Abol Tabol

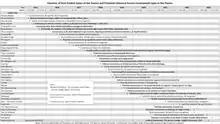
Timeline and brief explanations of historical events commented upon in the poems of Abol Tabol.

In analytical literature since 2017, the poems in "Abol Tabol" have been plotted on a timeline and compared with contemporaneous events, research having yielded plausible connections between historical events and the commentary and satire hidden in many of the poems. A significant perspective on Ray's Abol Tabol has been explored by Hirak Bhattacharya in his article entitled, " Rethinking Sukumar Ray's Abol Tabol as a Multimodal Text". Bhattacharya contends that, Ray's visionary mind accompanied the poems of Abol Tabol with illustrations. Such sketches imbibed unschooled learners to have a comprehensive understanding of the text without delving deep into the dynamics of alphabetical logarithms. The illustrations accompanying Ray's poems appeal to aesthetic sense of the readers and in a way creates a whole edifice of perceptual understanding of the poems, appealing all the sensory perceptions. In this way, Bhattacharya, explores the multimodal aspects of the text, that transcends the liminality of a text-centred approach.